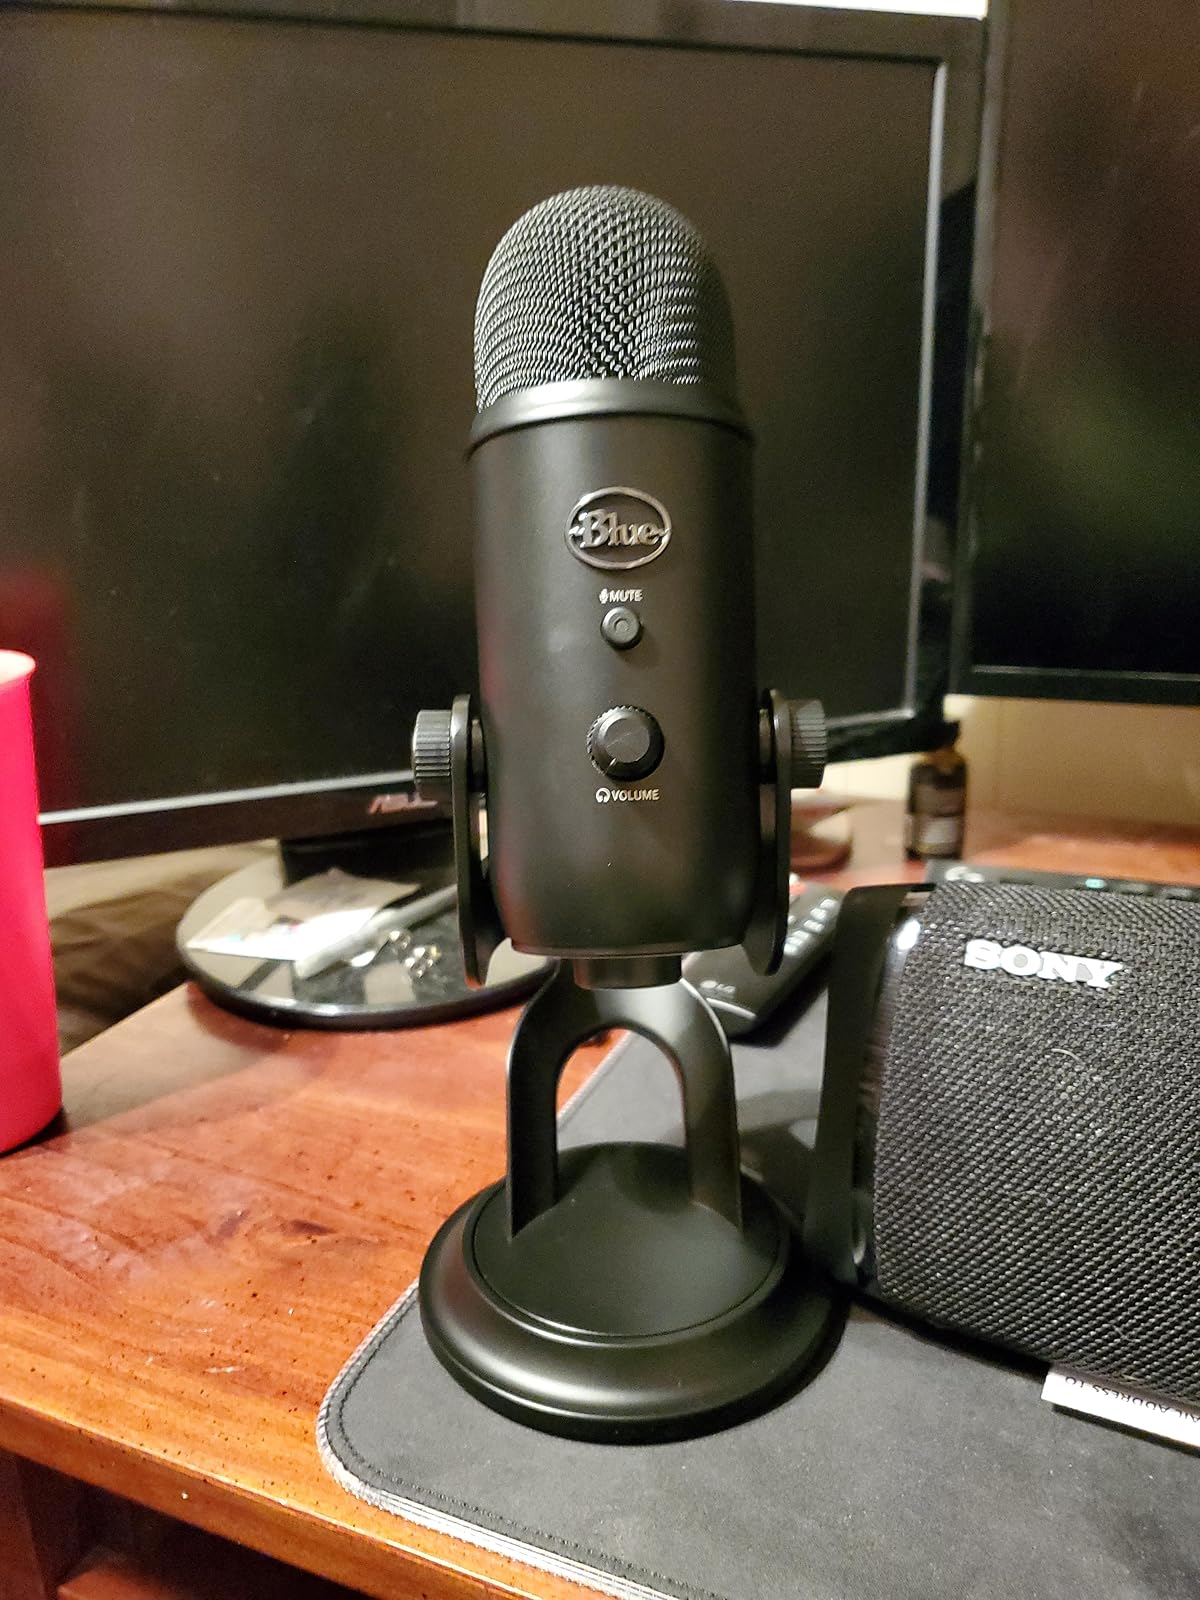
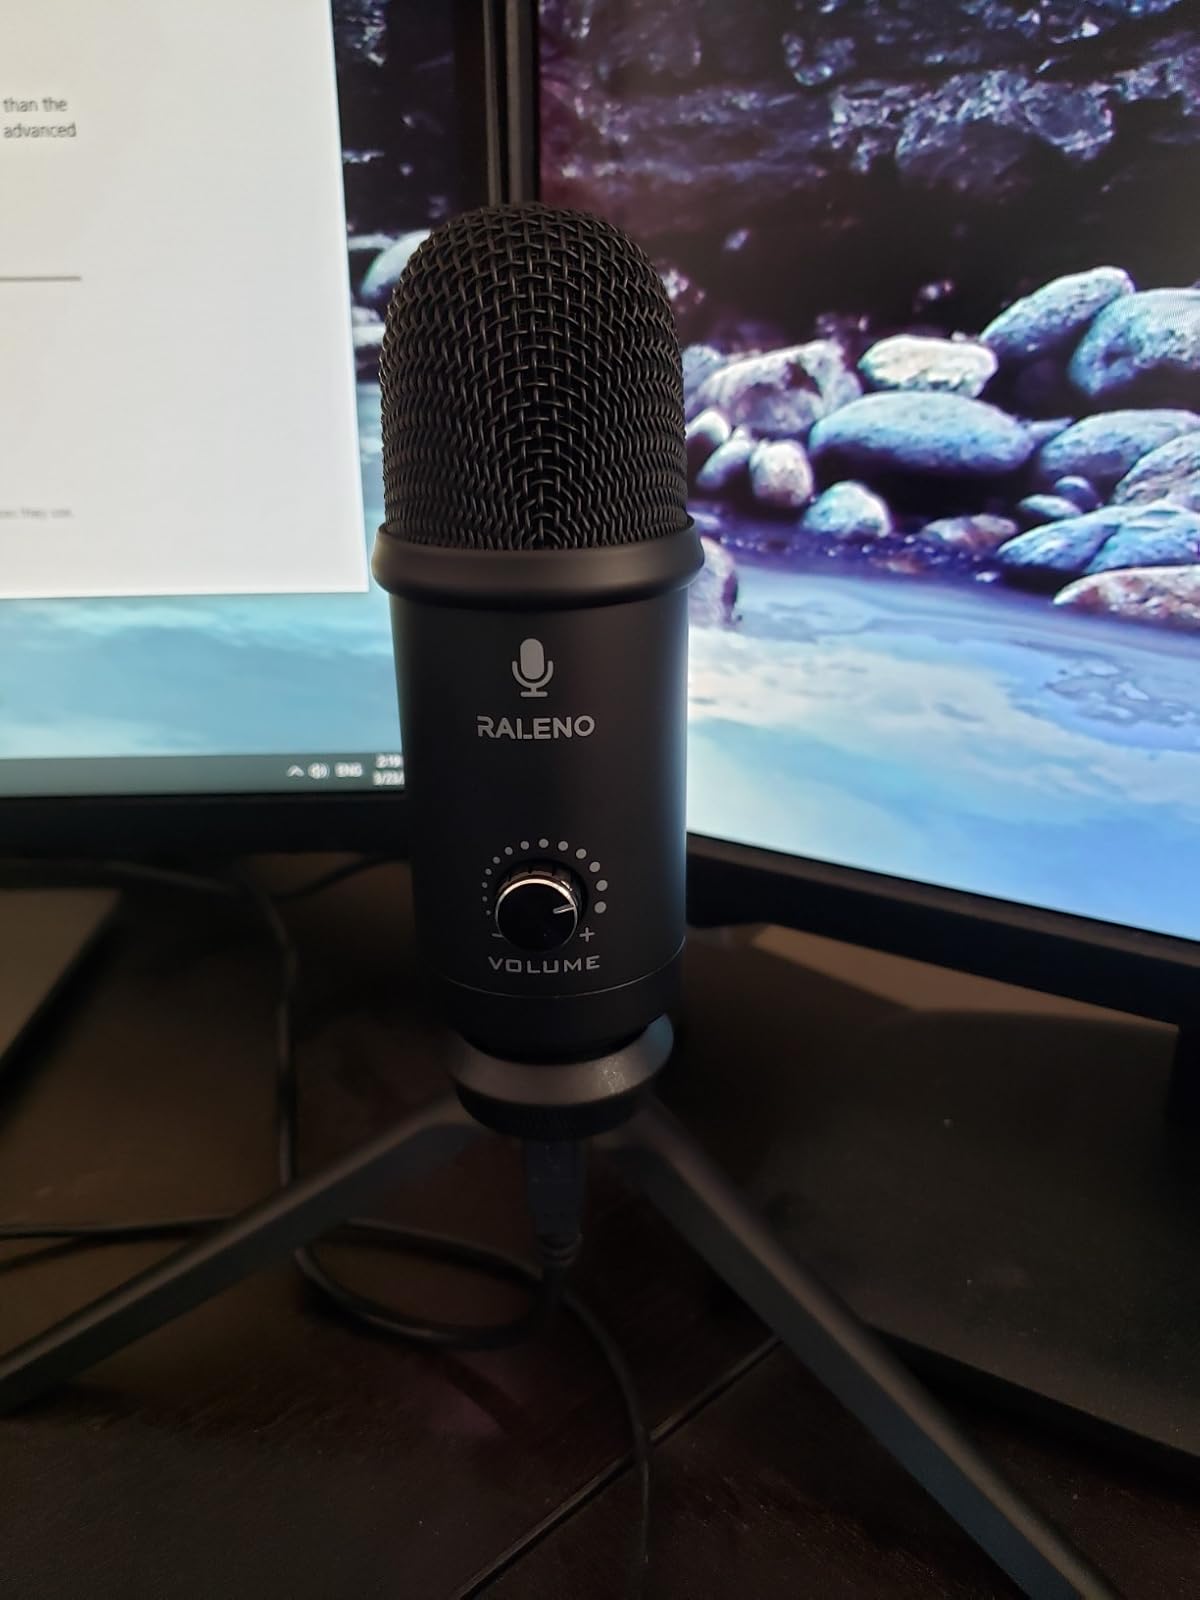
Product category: microphone
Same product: no